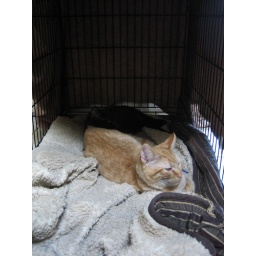
As soon as the dogs were let out, they went running in and made themselves comfortable.